Packard

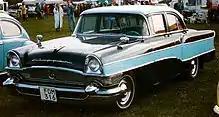

The 1951 Packards were redesigned. Designer John Reinhart introduced a high-waisted, more squared-off profile fitting the contemporary styling trends — very different from the traditional flowing design of the postwar era. New styling features included a one-piece windshield, a wrap-around rear window, small tailfins on the long-wheelbase models, a full-width grille (replacing the traditional Packard upright design), and blunt "guideline fenders" with the hood and front fenders at the same height. The wheelbase was used on the 200-series standard and Deluxe two- and four-doors, 250-series Mayfair two-door hardtops (Packard's first), and convertibles. The higher-end 300 and Patrician 400 models were built on a wheelbase. The 200-series models were low-end models and now included a business coupe. The new appearance had similarities to Oldsmobiles, which were more moderately priced and sold in greater numbers.